King of California

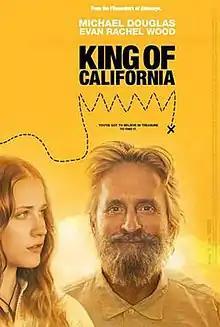
Theatrical release poster

King of California is a 2008 American comedy-drama film written and directed by Mike Cahill. It premiered on VHS January 28, 2008 at the 2008 Sundance Film Festival and opened in limited release in North America on September 14, 2008. It stars Michael Douglas as a mentally ill man who thinks he has discovered buried treasure, and Evan Rachel Wood as his weary daughter.